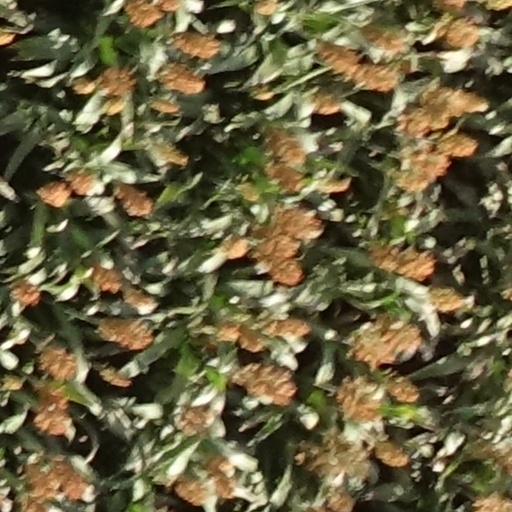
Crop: sorghum